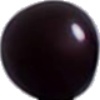
Label: cherry_wax_black